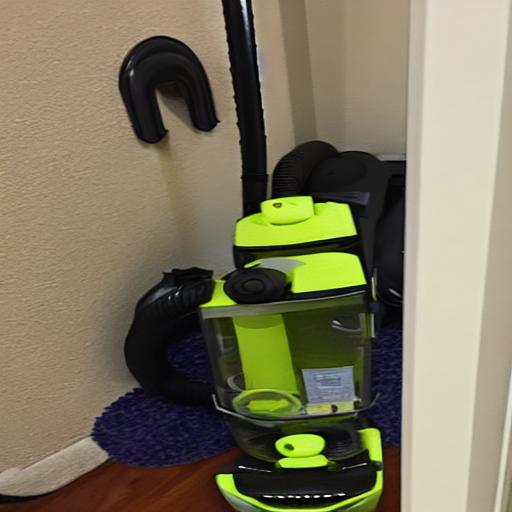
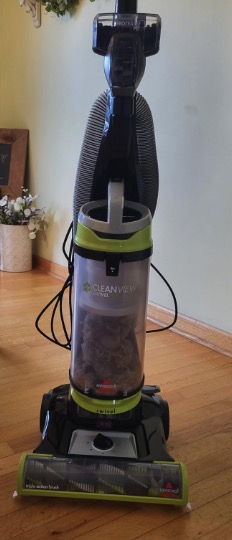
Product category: items_vacuum
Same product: no